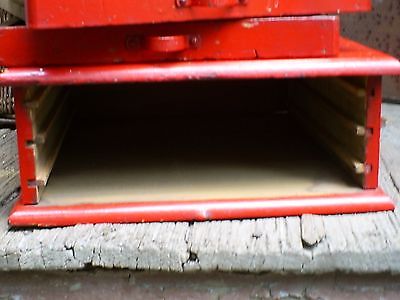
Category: cabinet